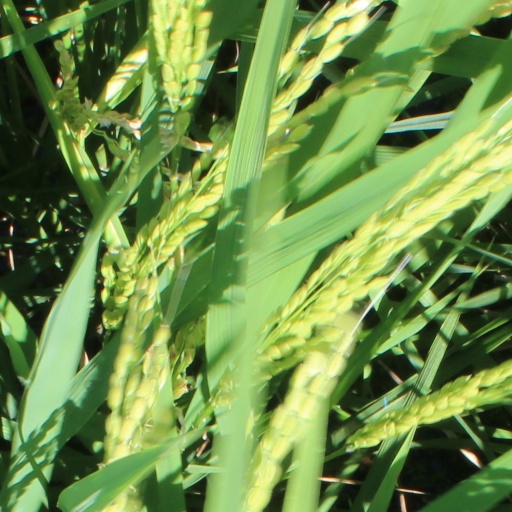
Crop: rice